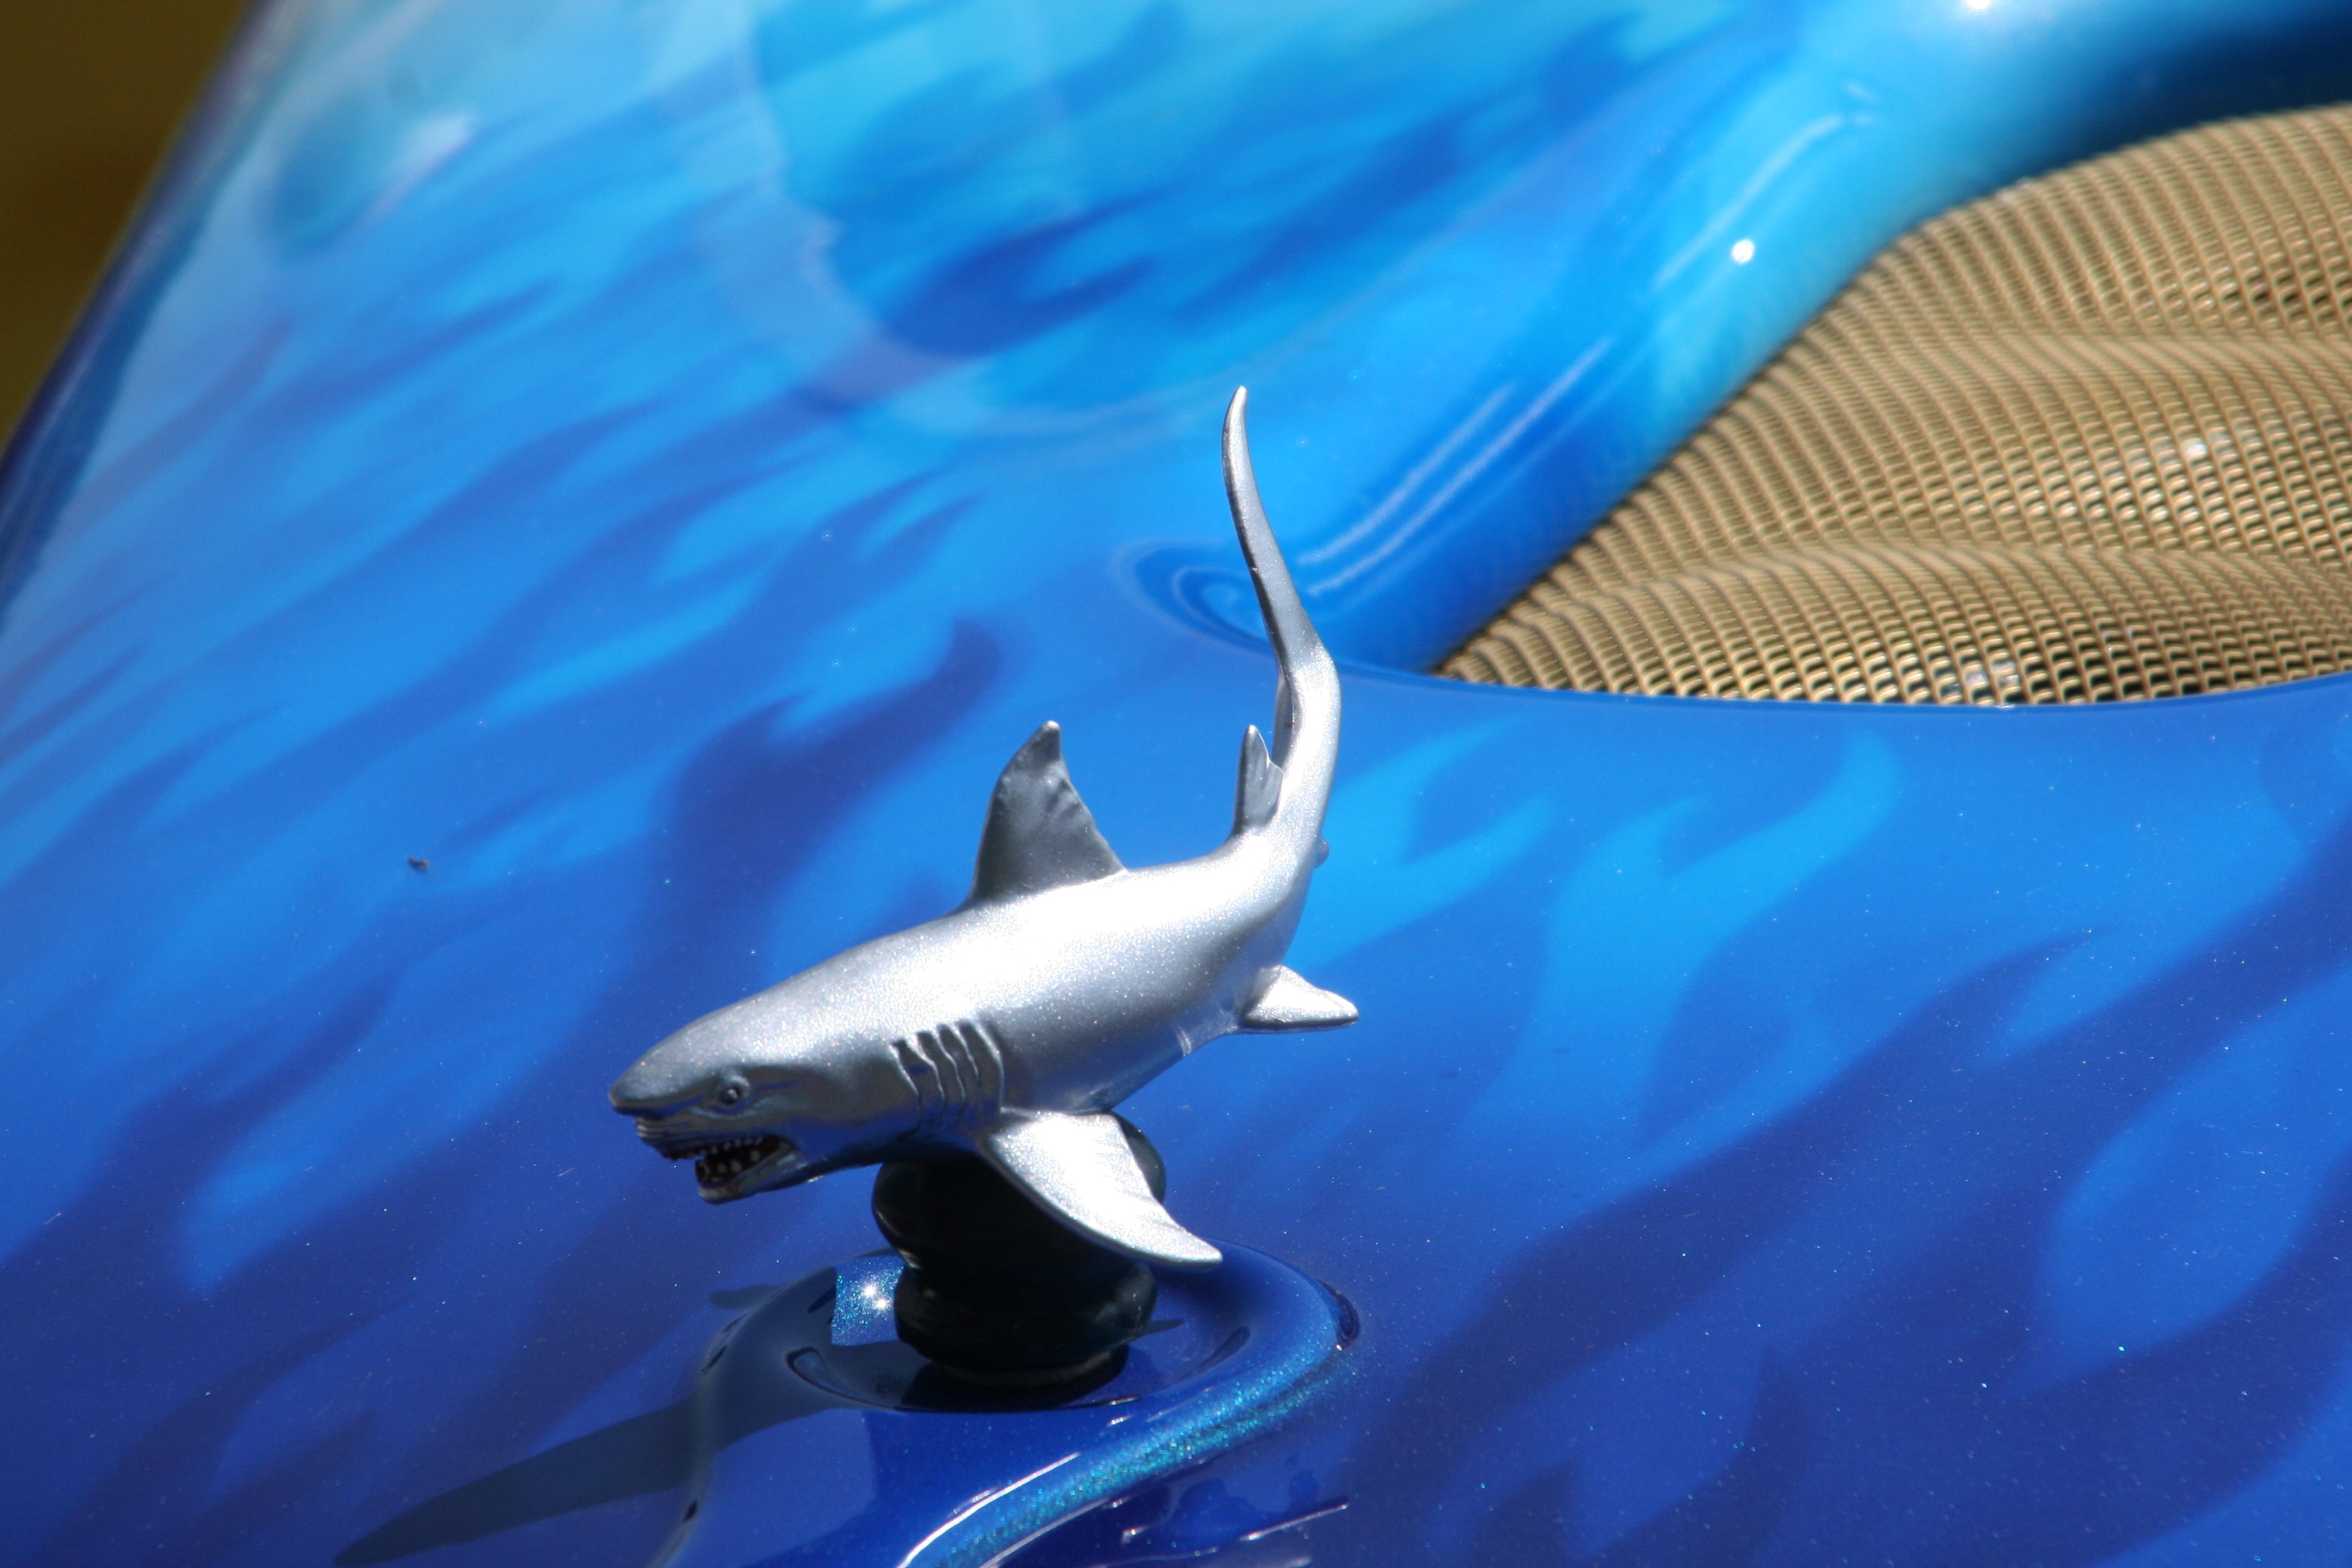
car, underwater, collection, biology, auto, blue, living room, fish, ornament, hood, koi, marine biology